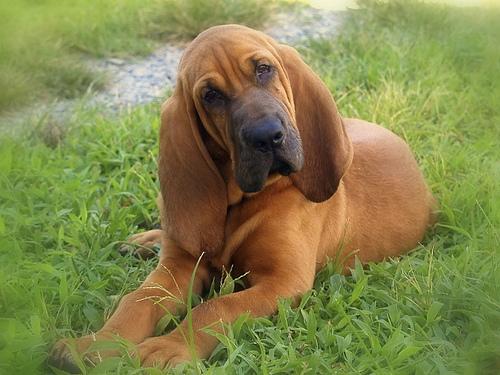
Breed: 207-n000044-bloodhound